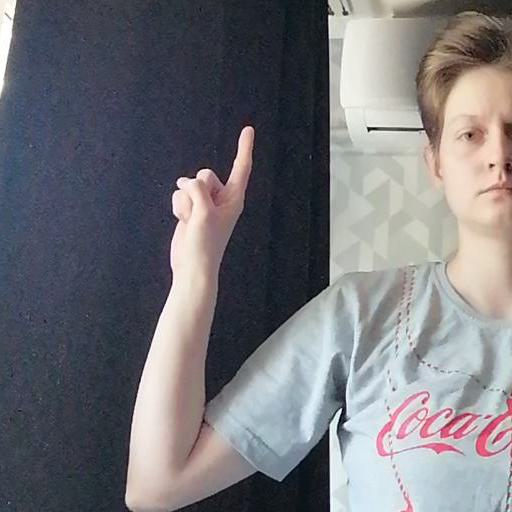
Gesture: one